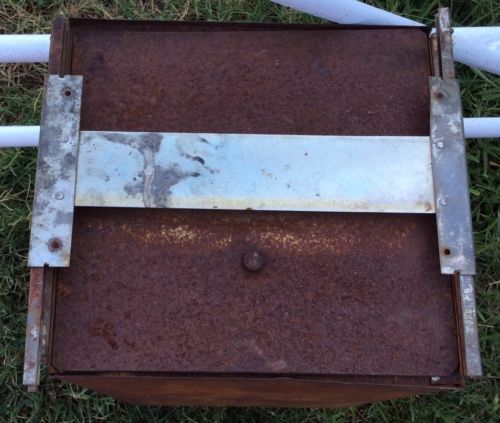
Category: cabinet